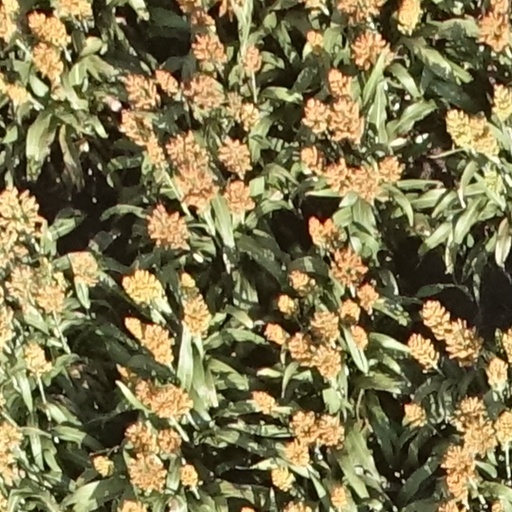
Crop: sorghum